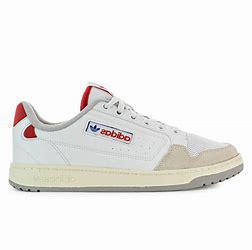
Brand: Adidas
Model: NY 90